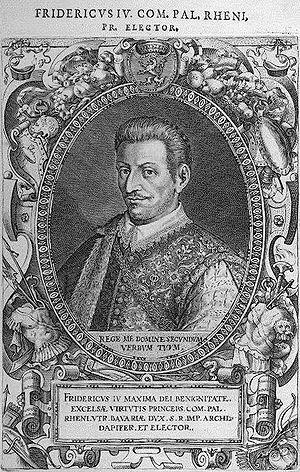
Frédéric IV du Palatinat, dit « le Juste » fut comte palatin du Rhin de 1583 à 1610. Il rétablit le Palatinat comme une principauté calviniste du Saint-Empire.